Gun

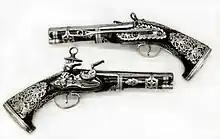
Pair of Miquelet Pistols, in the Peninsular Spanish style, made in colonial Mexico, ca. 1757, at the Metropolitan Museum of Art

The classic gun differed from older generations of firearms through an assortment of improvements. Their longer length-to-bore ratio imparted more energy into the shot, enabling the projectile to shoot further. They were also lighter since the barrel walls were thinner, allowing faster dissipation of heat. They no longer needed the help of a wooden plug to load since they offered a tighter fit between projectile and barrel, further increasing the accuracy of firearms – and were deadlier due to developments such as gunpowder corning and iron shot.